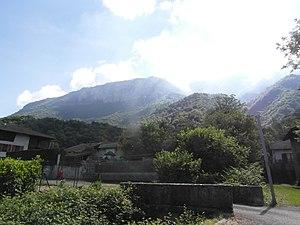
Bec de l'Orient vue du Bourg de La Rivière
La Rivière est une commune française située géographiquement dans le massif du Vercors, administrativement dans le département de l'Isère et en région Auvergne-Rhône-Alpes, autrefois rattaché au Dauphiné.